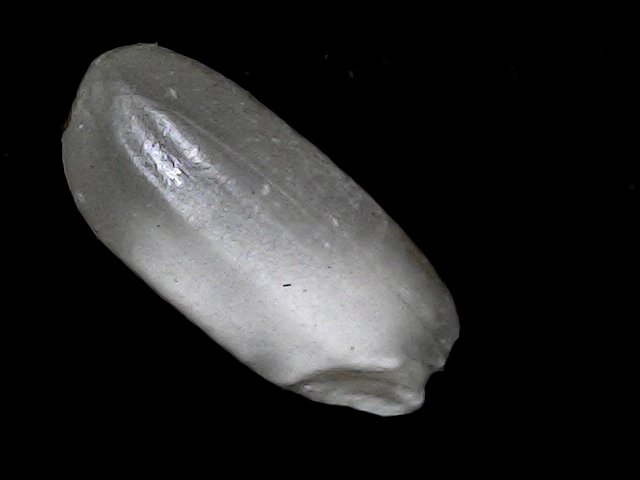
Rice variety: BD33